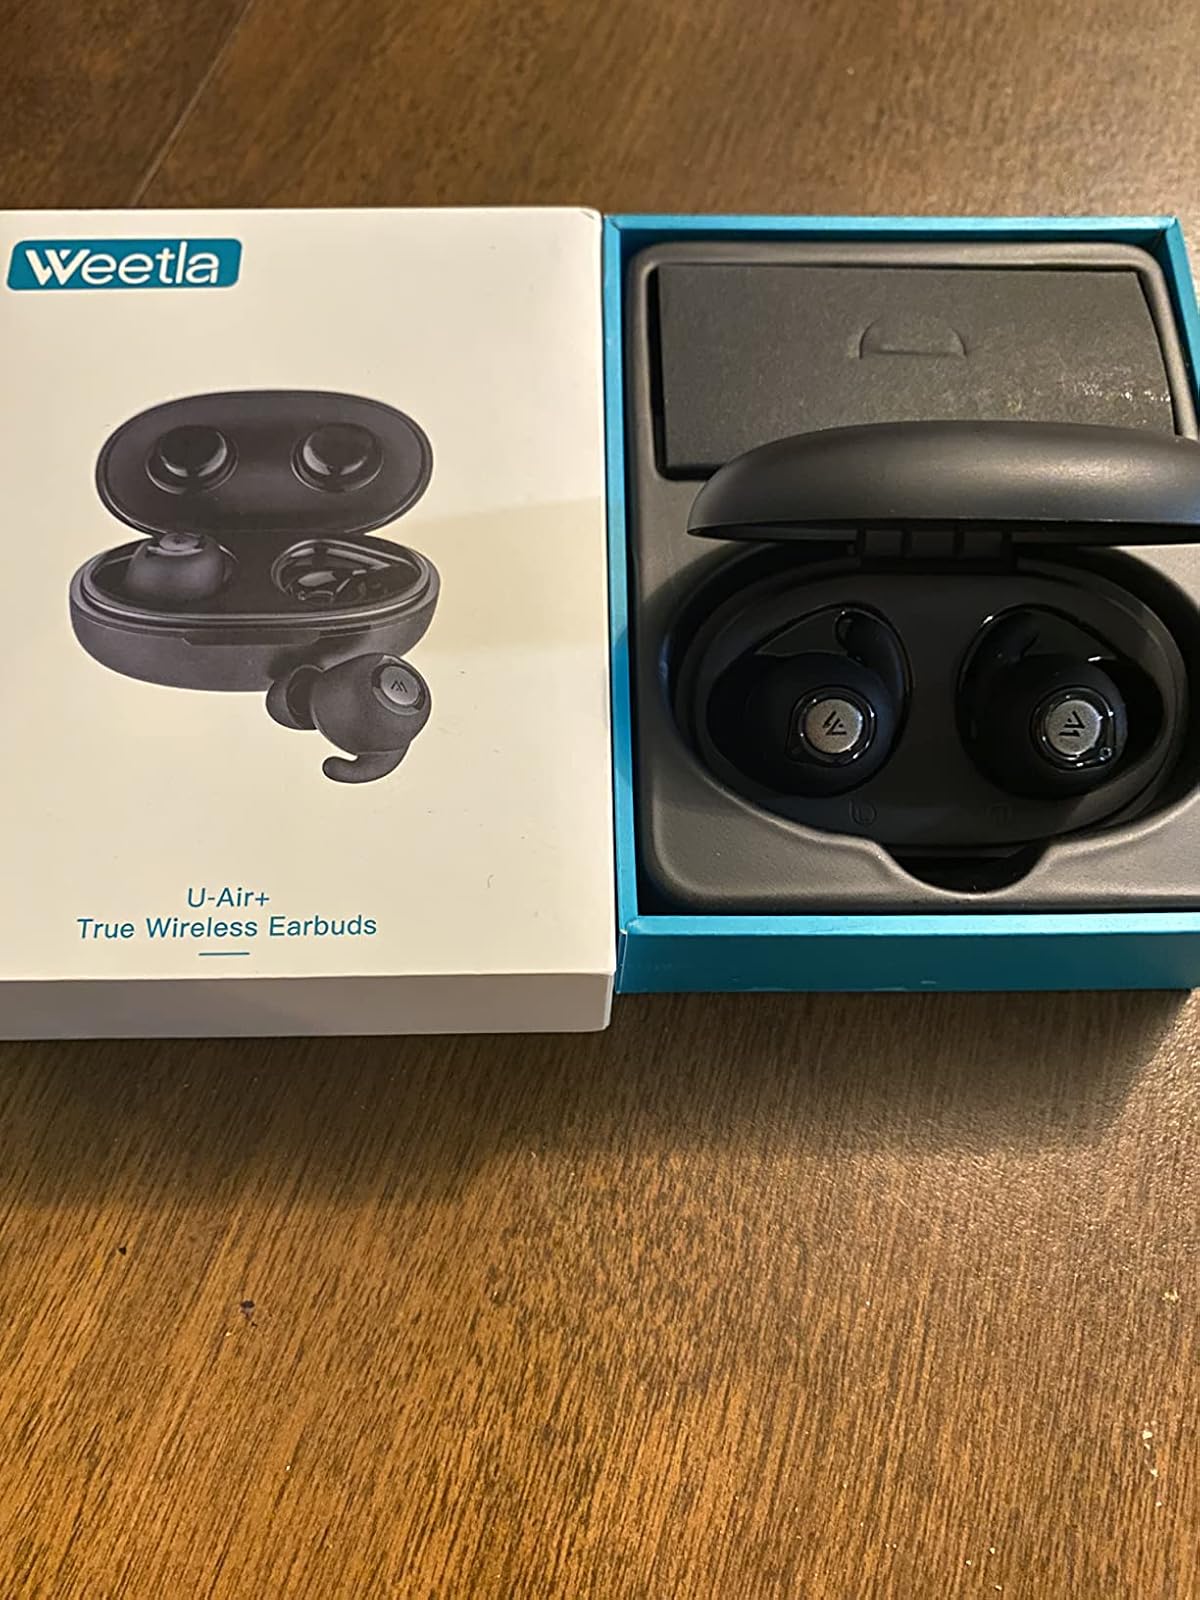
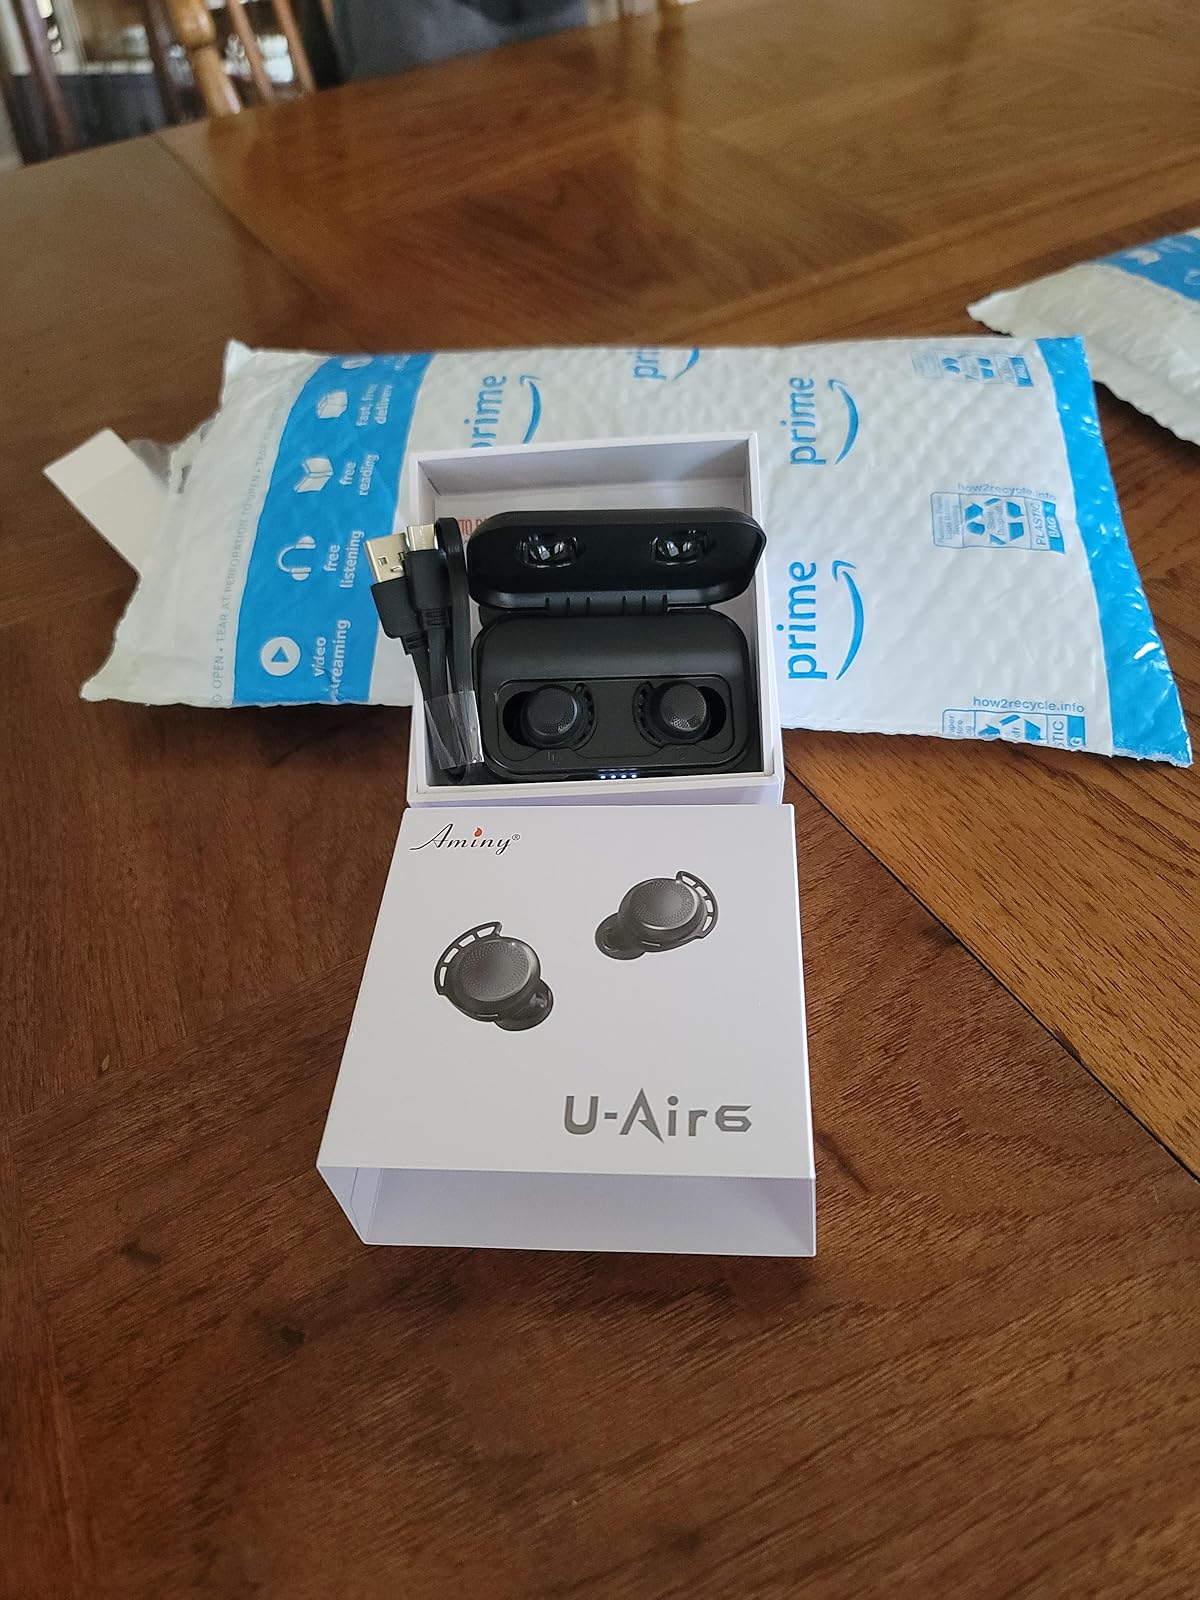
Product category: earbuds
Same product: no